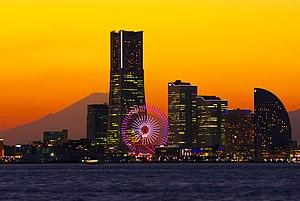
L'agglomération de Tokyo ou Grand Tokyo, autour de la baie de Tokyo, est la mégapole la plus peuplée du monde avec en 2007, 37 730 064 habitants répartis sur un espace bâti continu de 7 835 km², soit approximativement 4 553 hab/km², et plus du quart de la population totale du Japon résidant sur un peu plus de 2 % du territoire national. En partant du palais impérial, il faut parcourir dans certaines directions près de 80 km pour en sortir. C'est aussi celle dont le PIB total est le plus élevé, devant celle de New York. Elle comprend huit villes de plus de 500 000 habitants, parmi lesquelles Tokyo et Yokohama, les deux villes les plus peuplées du Japon. Il constitue l'hypercentre et la limite nord-orientale de la mégalopole japonaise, généralement désignée sous le nom de Taiheiyō Belt, qui s'étend sur environ 1 200 km sur toute la côte sud de Honshū jusqu'à l'agglomération de Fukuoka-Kitakyūshū au nord de Kyūshū.
Les 100 paysages de l'ère Heisei sont une sélection de paysages du Japon effectuée par le journal japonais Yomiuri shinbun en 2009.